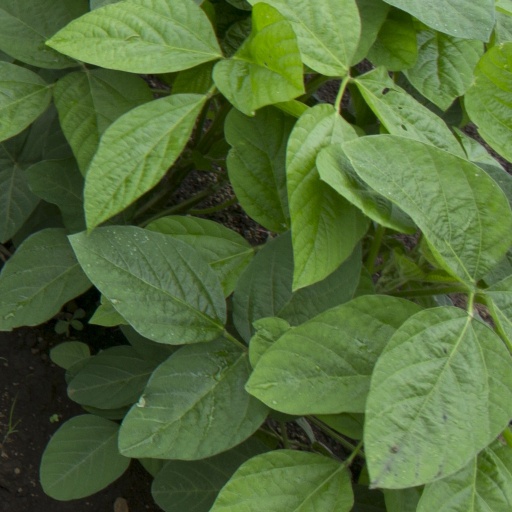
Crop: soybean